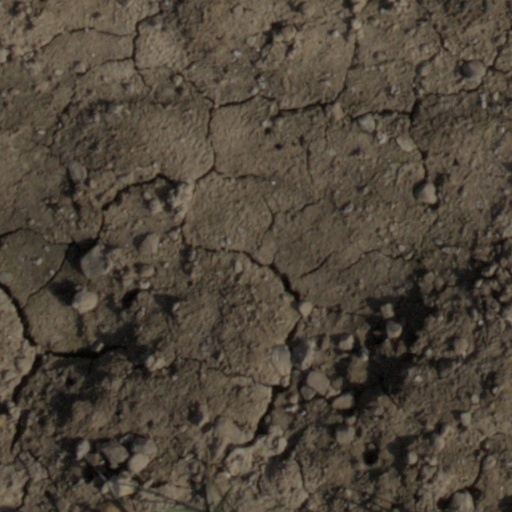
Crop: wheat